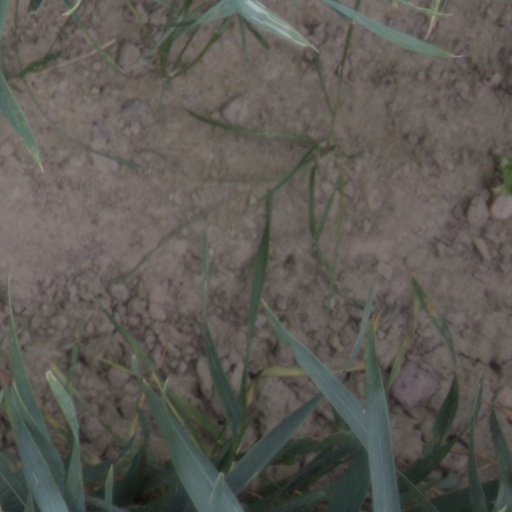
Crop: wheat